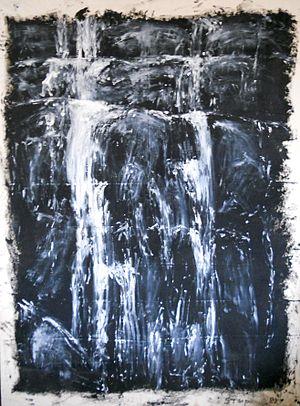
Sans Titre, 1983, Pieter Stoop, huile sur toile, 210 x 155
Pieter Stoop est un peintre néerlandais, à l'origine de grands tableaux abstraits, non figuratifs.